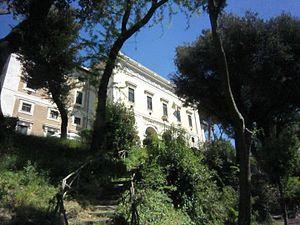
La villa Lubin est un édifice inauguré en 1908 situé à Rome, en Italie, dans le parc Villa Borghèse. Elle fut jusqu'en 1945 le siège de l'Institut international d'agriculture, institution ayant précédé l'Organisation des Nations unies pour l'alimentation et l'agriculture. La villa Lubin est depuis 1959 le siège du Consiglio Nazionale dell'Economia e del Lavoro.